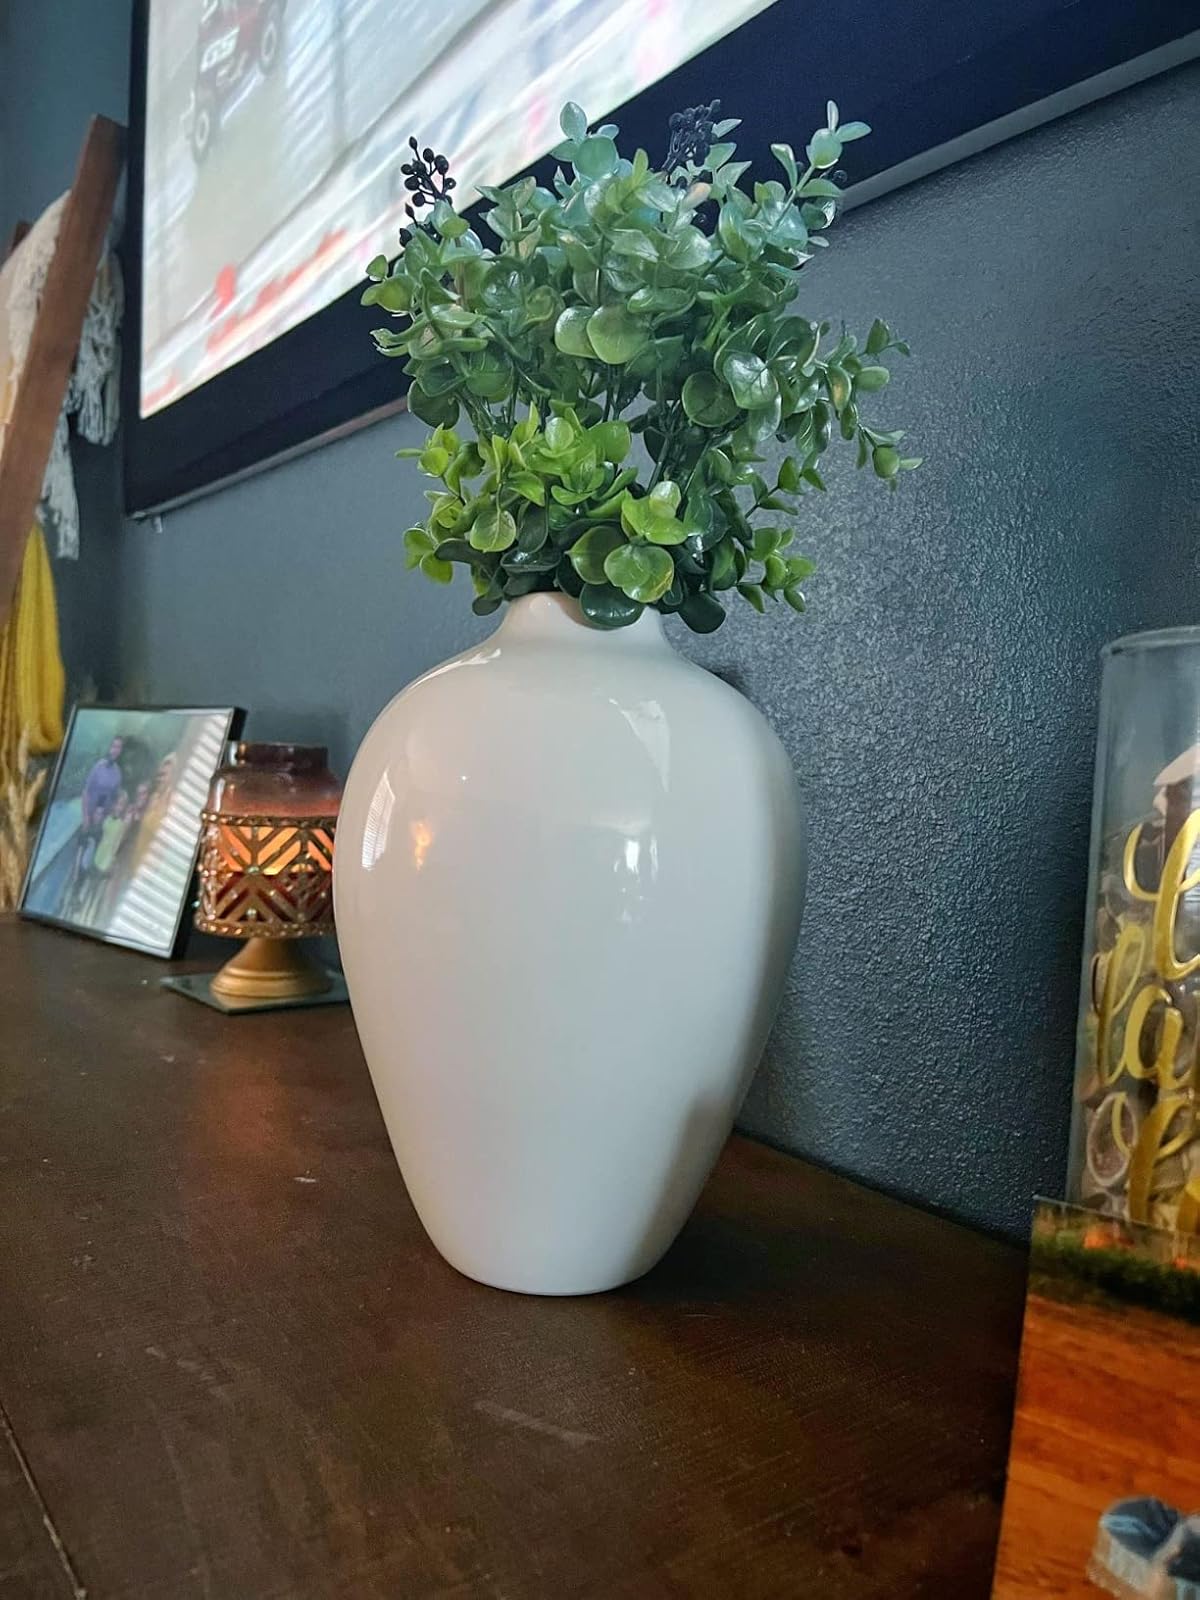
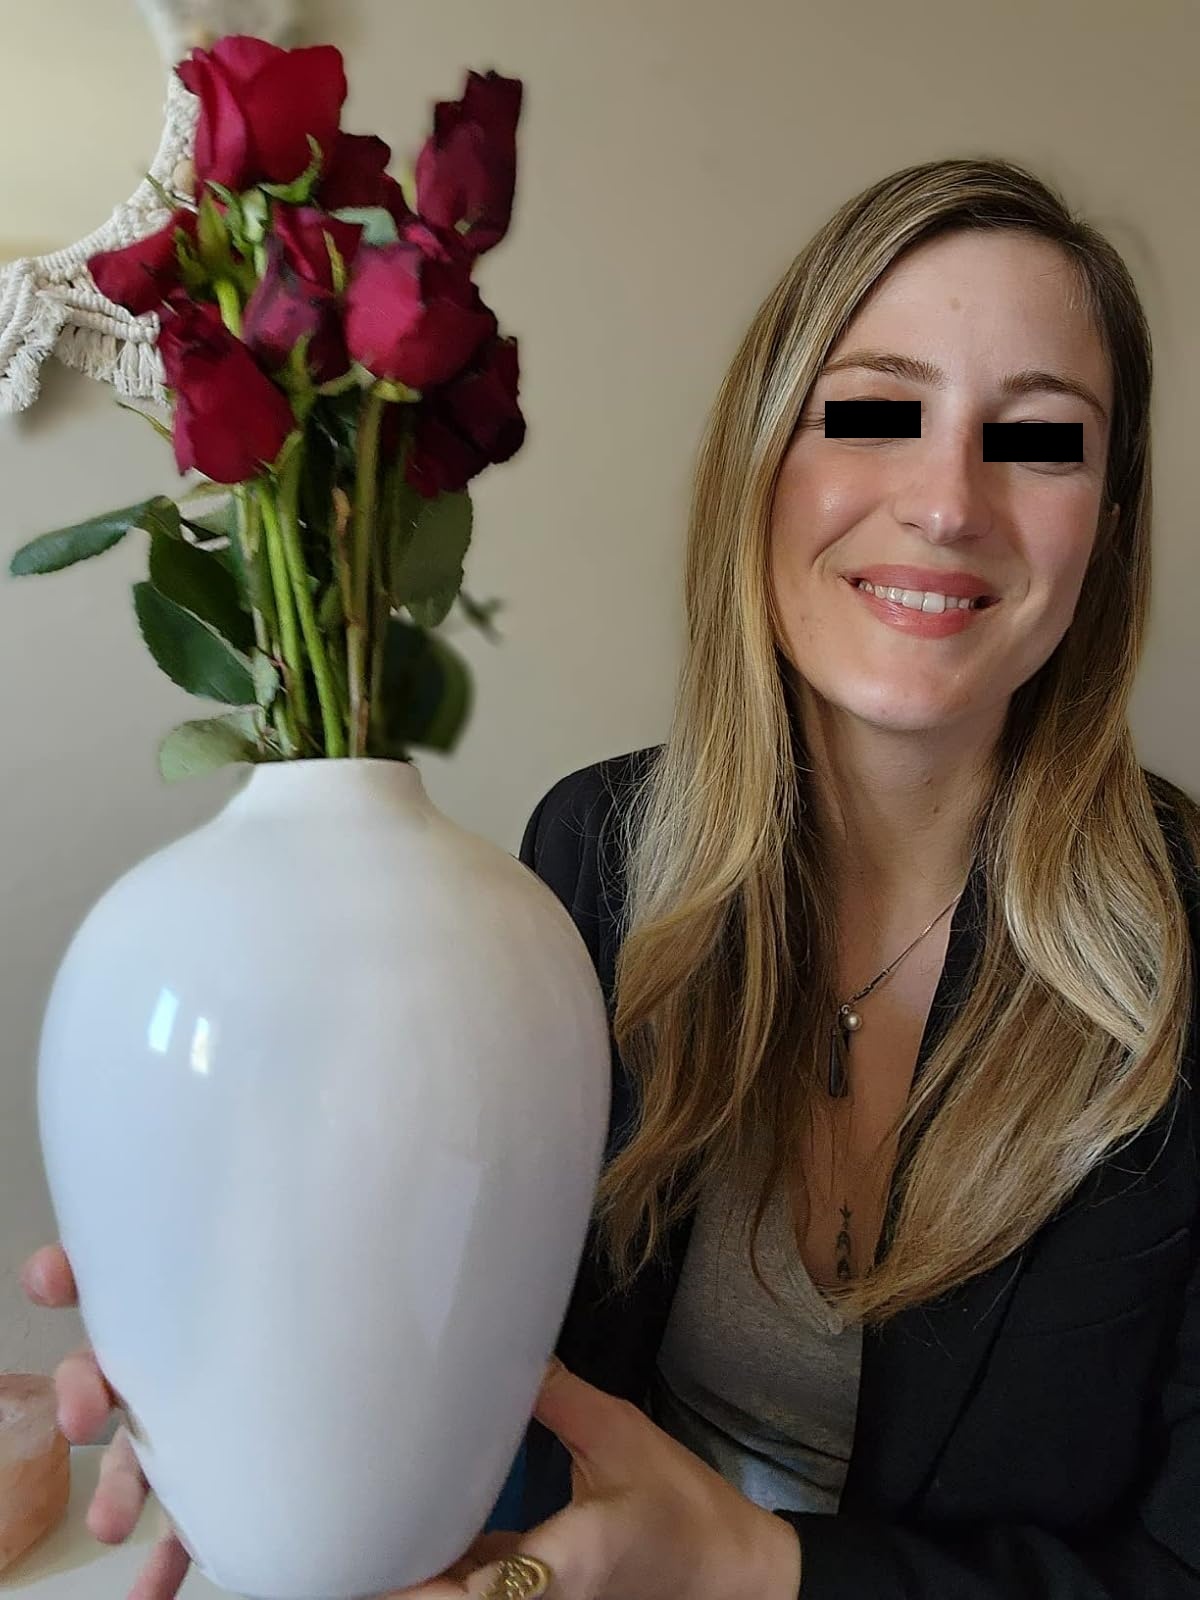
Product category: vase
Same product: yes